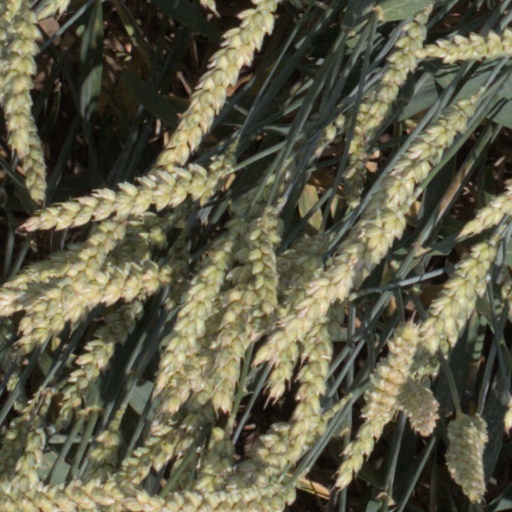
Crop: wheat